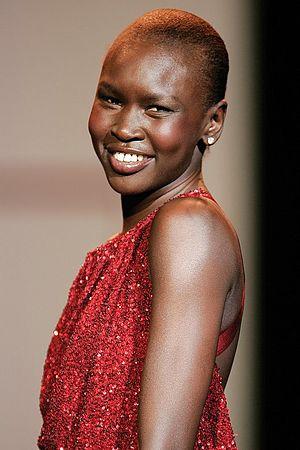
Alek Wek, née le 16 avril 1977 est un mannequin sud-soudanaise dont la carrière débute notablement en 1997. Elle a été saluée pour son influence sur la perception de la beauté dans l'industrie de la mode. Elle est originaire de l'ethnie Dinka au Soudan du Sud, mais a fui en Grande-Bretagne en 1991 pour échapper à la guerre civile au Soudan. Elle vit actuellement à Brooklyn, New York.